Japanese space program

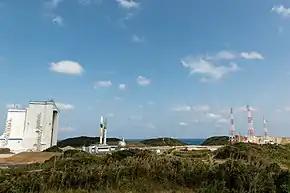
Tanegashima Space Center, Tanegashima, Japan's largest rocket range

In 1969, the Space Development Promotion Headquarters was reorganized as the National Space Development Agency, which was a separate agency from ISAS. Each of the agencies was developing their own rockets independently. NASDA, for example, was focused on rockets to launch larger satellites with practical and commercial applications, while ISAS launched smaller scientific satellites.